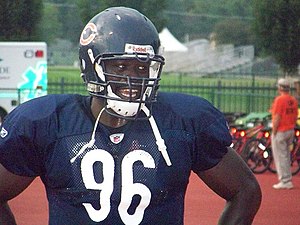
Alex Brown
Alex Brown
Alex Brown er en tidligere amerikansk footballspiller, der spillede ni år i NFL som defensive end for Chicago Bears og New Orleans Saints.